1959 Hengchun earthquake

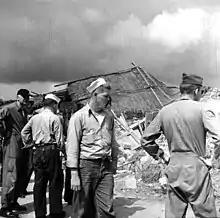
Earthquake in Hengchun area of Pingtung, US troops assist in disaster relief in Manzhou Township

The 1959 Hengchun earthquake struck the southern tip of Taiwan on August 15. With a Richter magnitude of 7.1, it was the tenth deadliest earthquake in twentieth century Taiwan, killing 16 or 17 people.